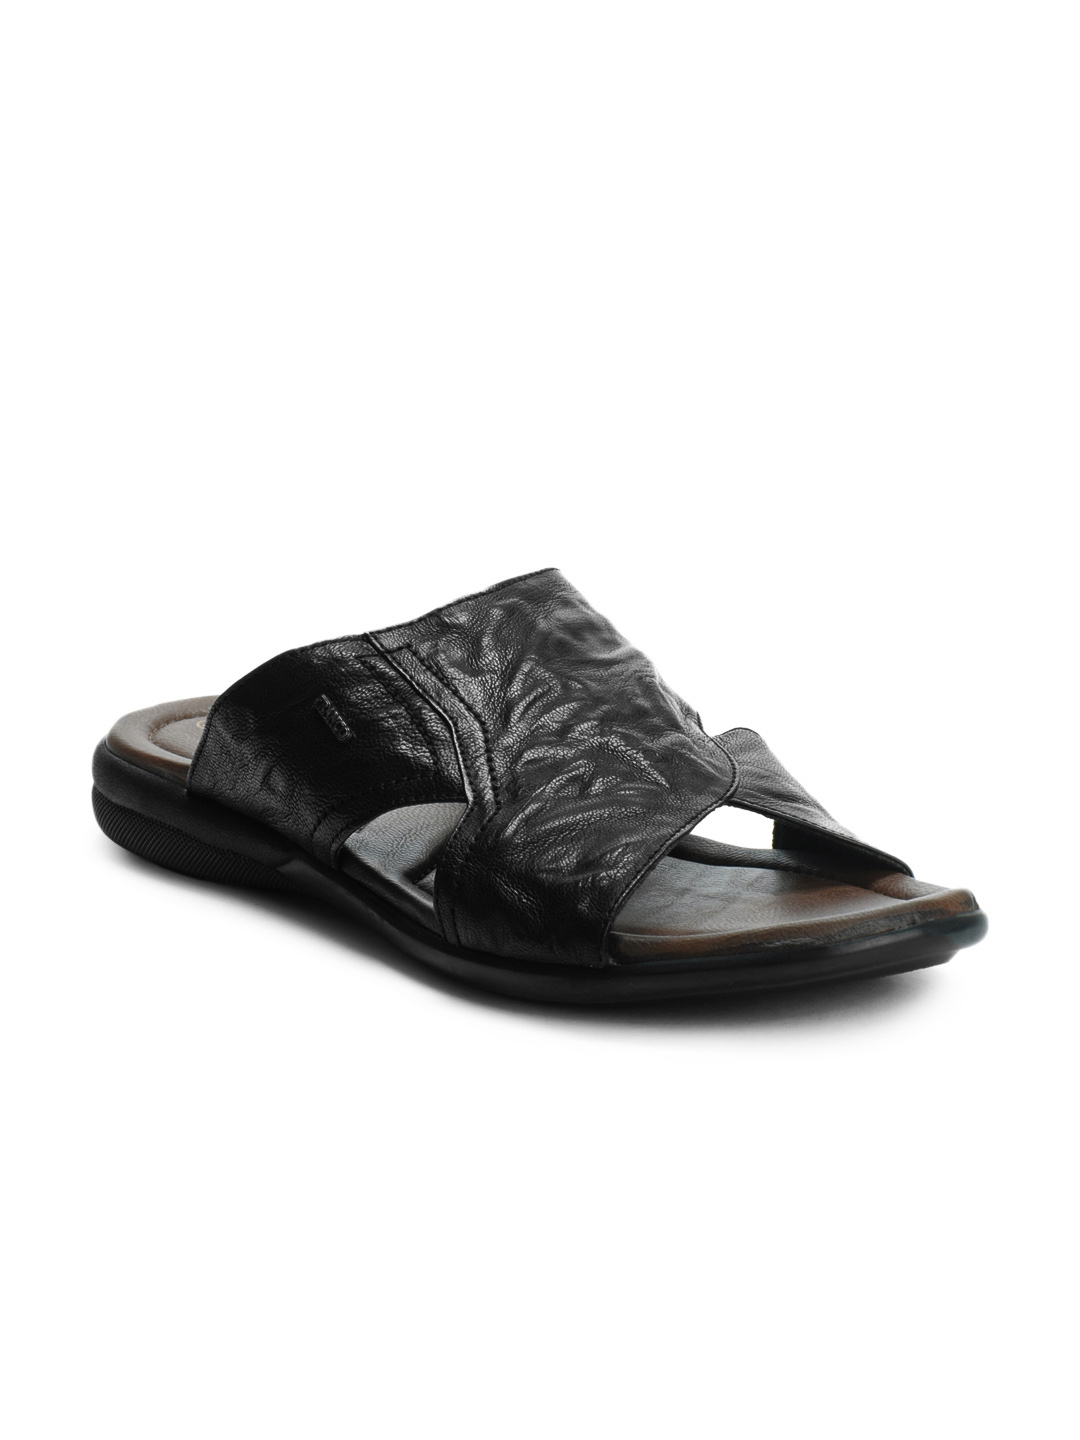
Franco Leone Men Black Slippers
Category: Footwear / Sandal / Sandals
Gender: Men
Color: Black
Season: Summer 2012
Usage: Casual